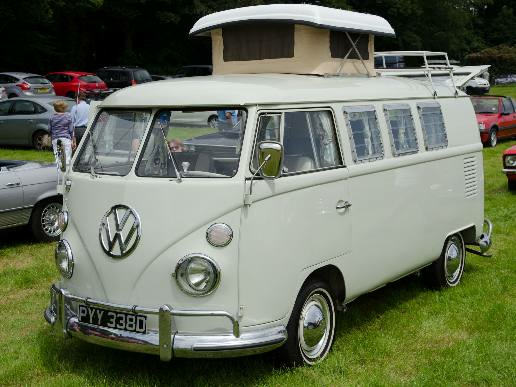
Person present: No